Efika

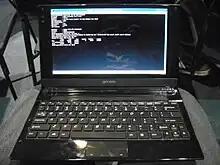
Smartbook running Fedora 13

Efika is a line of power efficient ARM architecture and Power ISA based computers manufactured by Genesi.